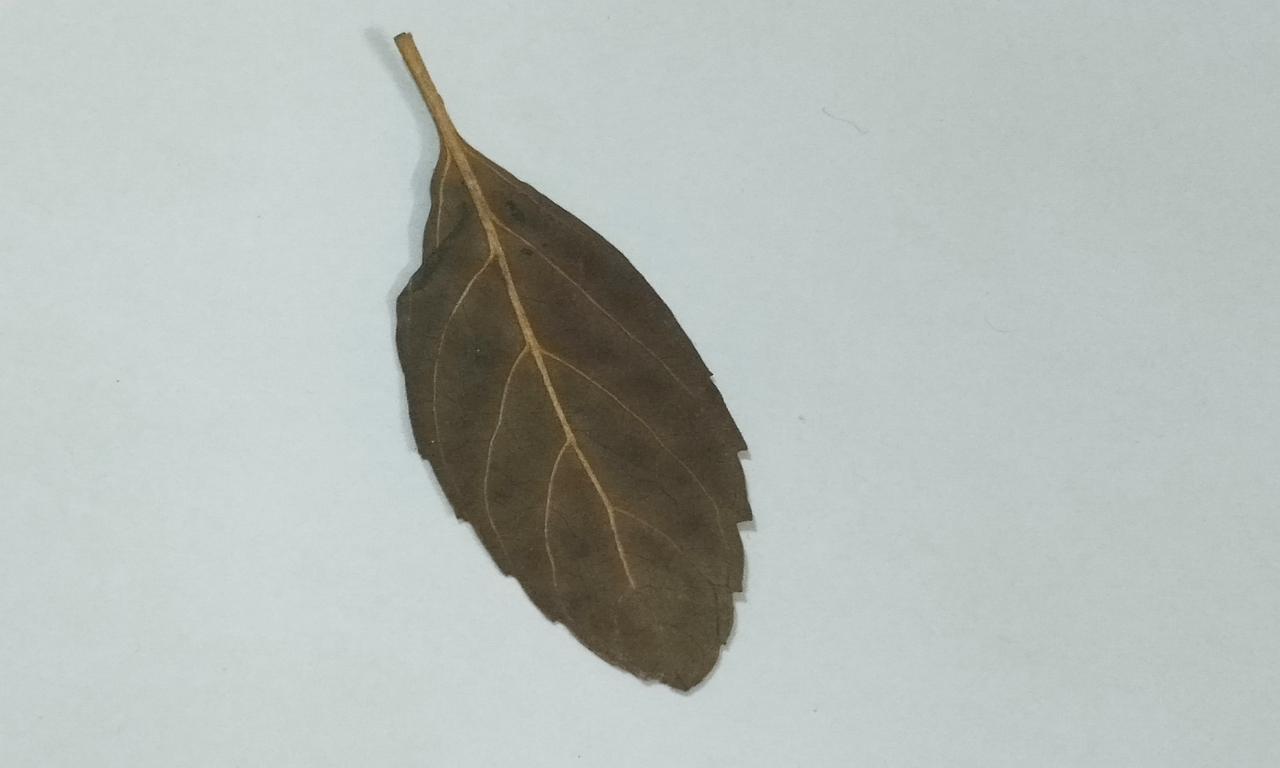
Label: Dried